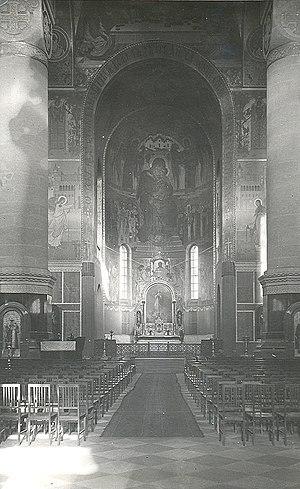
La cathédrale Saint-Alexandre Nevsky était une cathédrale russe orthodoxe située sur la place de Saxe de Varsovierusse : Александро-Невский собор в Варшаве en Pologne, appartenant alors à l'Empire russe. Elle a été conçue par l'architecte Leon Benois et construite entre 1894 et 1912. Achevée, la cathédrale atteignait 70 m de haut, à l'époque le plus haut bâtiment de la ville.